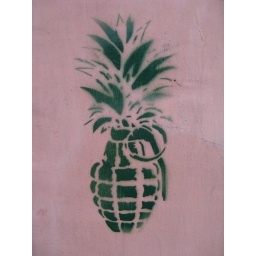
this pineapple grenade graffiti was also painted near our door ...